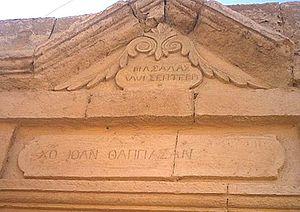
Les Karamanlides sont des chrétiens orthodoxes de Cappadoce qui parlent le karamanli, un parler turc écrit en caractères grecs. D'autres orthodoxes de la région autre pratiquent un dialecte grec influencé par le turc, le cappadocien. Turcophones orthodoxes, les Karamanlides sont l'équivalent anatolien des Gagaouzes danubiens et des Tchouvaches de la Volga.